Araujuzon

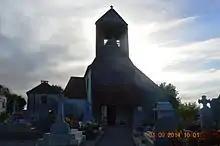
Araujuzon Church

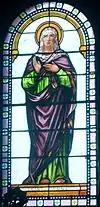
Saint Anne

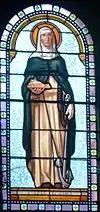
Saint Rose of Lima

Economic activity is mainly agricultural (livestock, pastures, corn). The town is part of the Appellation d'origine contrôlée (AOC) zone of Ossau-iraty.